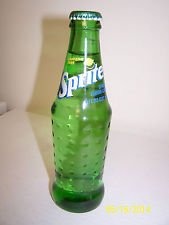
Item Name: Sprite 8 oz glass bottles (pack of 24)
Value: nan
Unit: None

Price: 12.99